Joseph Cartwright (artist)

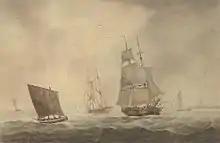
Trading Brigs and other shipping in the Channel (1819)

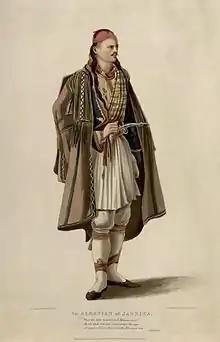
Albanian of Janina

Joseph Cartwright (1789? – 16 January 1829) was an English marine painter.